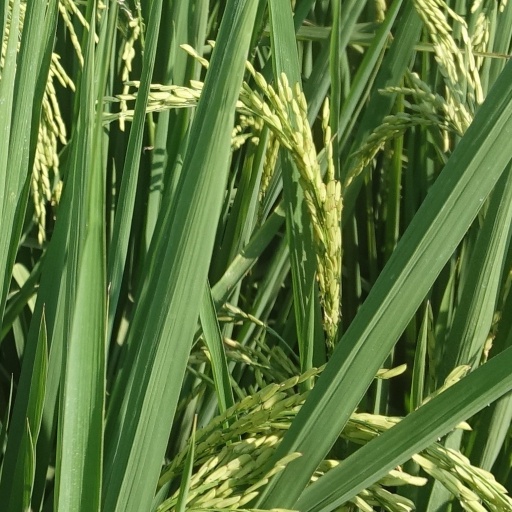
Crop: rice